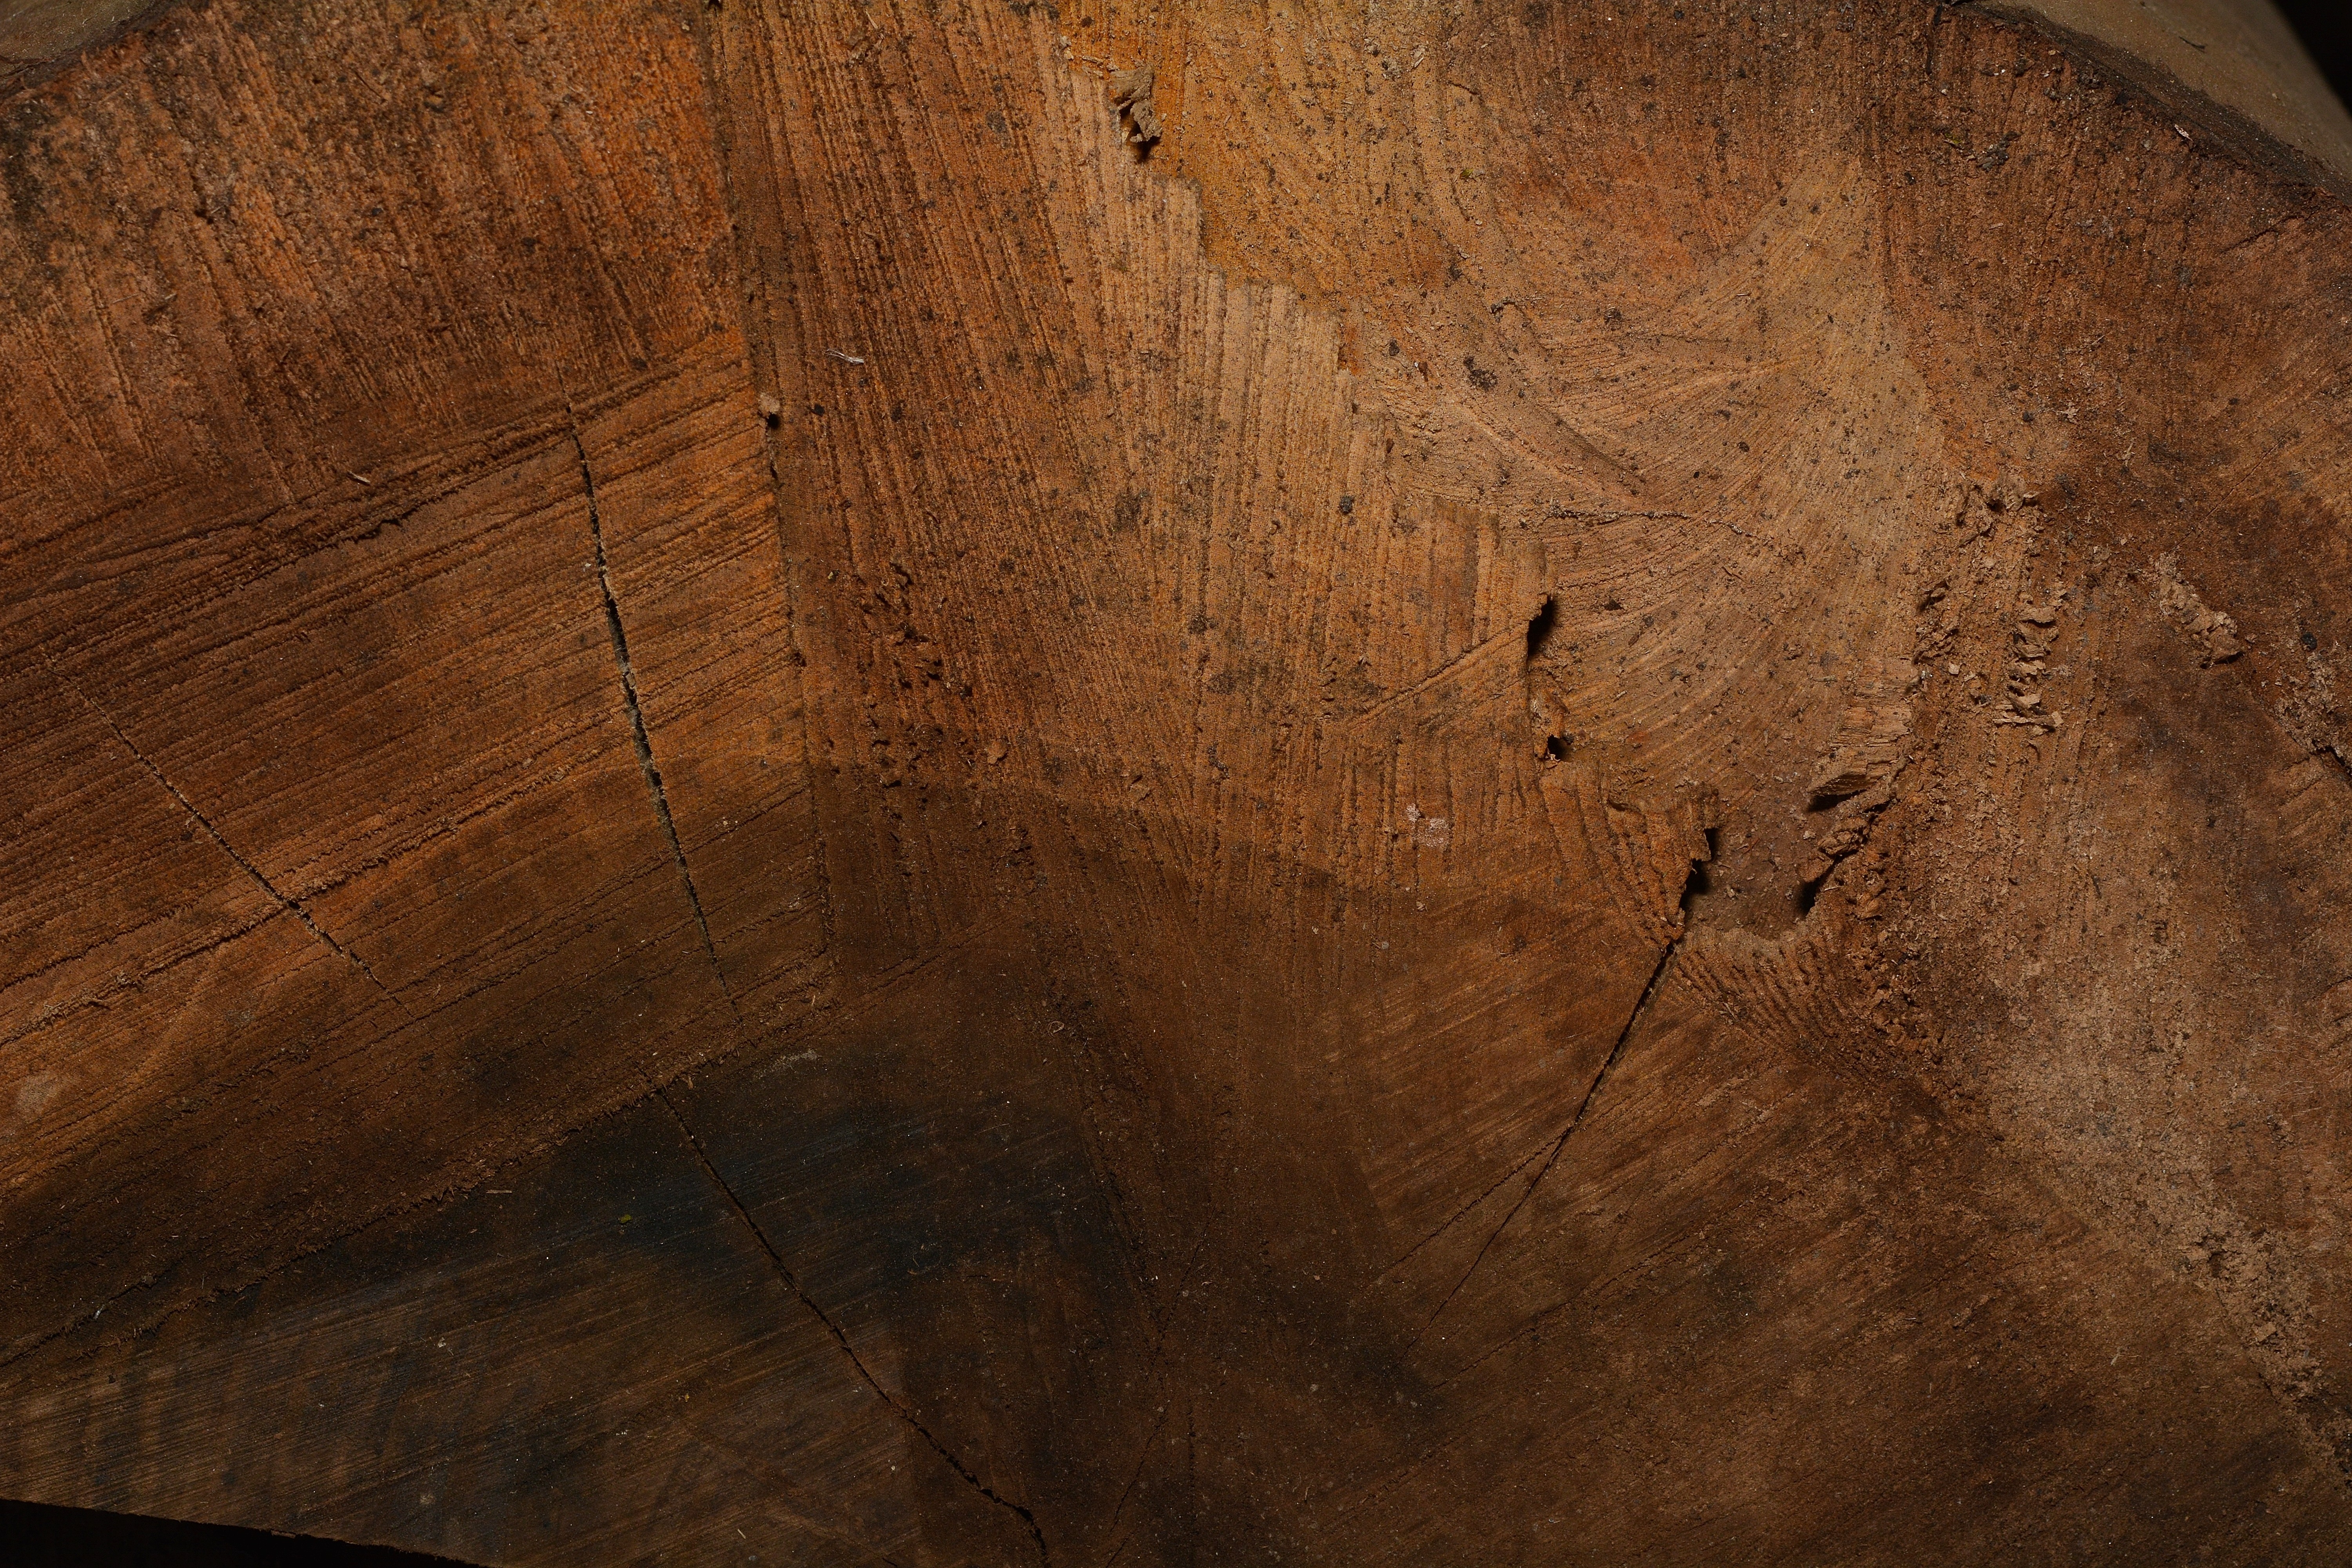
rock, structure, wood, texture, floor, old, wall, formation, soil, close, wooden structure, background, temple, carving, flooring, wood grain, ancient history